Grace Episcopal Church (Chillicothe, Missouri)

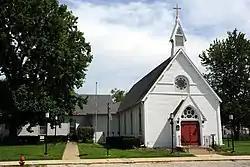

Grace Episcopal Church is a historic Episcopal church in Chillicothe, Livingston County, Missouri. The church was built between 1867 and 1869, and is a one-story, inexpensive prefabricated wooden church patterned after Early English Gothic churches. The church measures approximately 69 feet by 22 feet and is connected to the Andrew Leeper Memorial Parish Hall (1912) by a rectangular foyer.